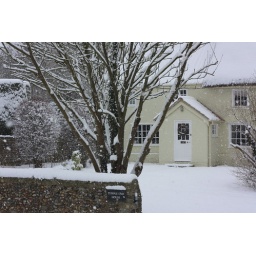
I liked the colour of this house against the white snow and the dark wood and wall.